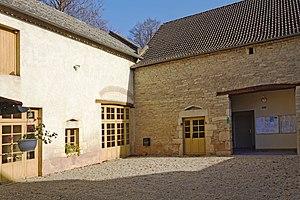
Mairie de Villecomte
Villecomte est une commune française située dans le département de la Côte-d'Or en région Bourgogne-Franche-Comté et qui fait partie de la communauté de communes des vallées de la Tille et de l'Ignon. Les gentilés sont Villacomitiens.